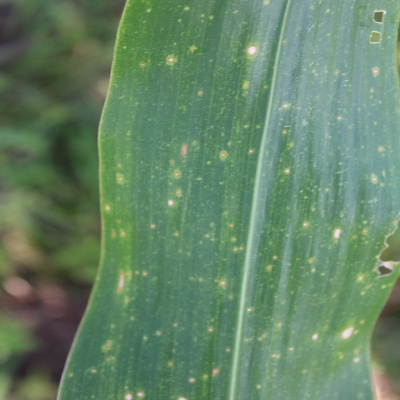
Crop: Maize
Condition: leaf blight